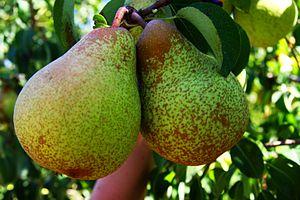
La pêra Rocha do Oeste est l'appellation d'origine d'une poire de la variété de poirier rocha cultivé dans la région de Oeste au Portugal. Cette appellation est préservée via une Appellation d'origine protégée.